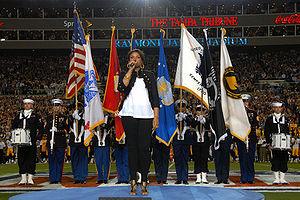
Cet article détaille la liste des interprètes de l'hymne national américain chanté à l'occasion des Super Bowls.